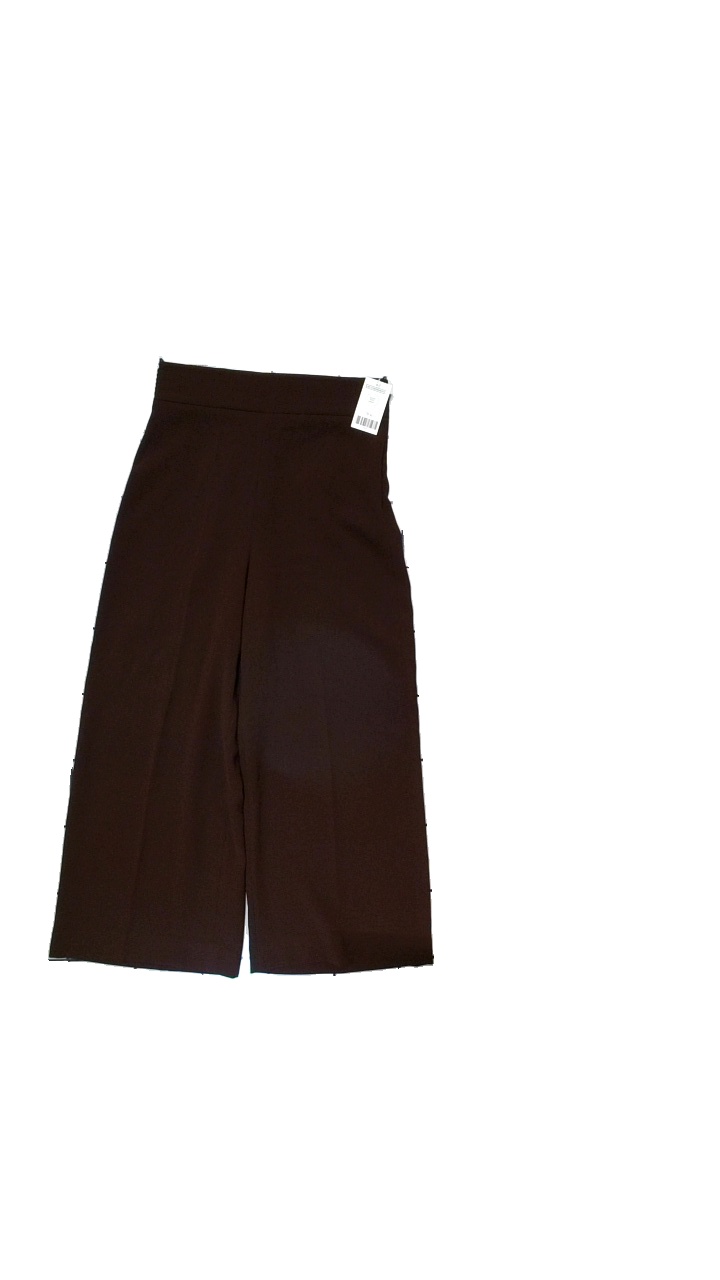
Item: Trousers (Ladies)
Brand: Zara
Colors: Red
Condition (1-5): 5
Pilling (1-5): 5
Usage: Reuse
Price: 50-100